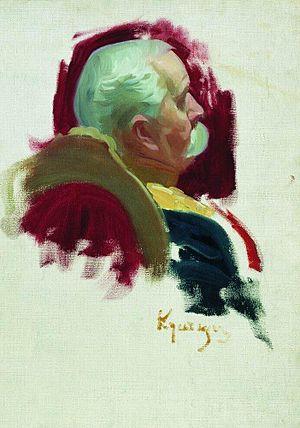
Session protocolaire du Conseil d’État, de son titre complet Session solennelle du Conseil d'État du 7 mai 1901 pour le jour du jubilé des cent ans depuis son institution est un tableau d'Ilia Répine.
Liste chronologique des membres du Conseil d'État de l'Empire russe du 3 mars 1801 au 17 avril 1906.